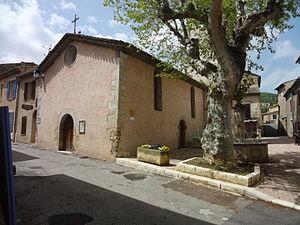
Le Castellet, ou le Castellet-d'Oraison, est une commune française située dans le département des Alpes-de-Haute-Provence, en région Provence-Alpes-Côte d'Azur.